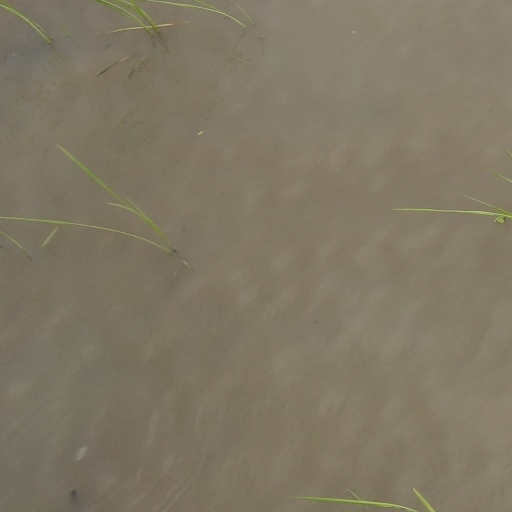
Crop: rice